The Little Vampire (film)

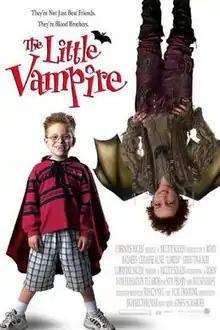
German theatrical release poster

The Little Vampire is a 2000 comedy horror film loosely based on the children's book series of the same name by German writer Angela Sommer-Bodenburg, about a boy who tries to save a young vampire and his family from a ruthless vampire hunter. It was directed by Uli Edel and written by Karey Kirkpatrick and Larry Wilson. The film stars Jonathan Lipnicki, Rollo Weeks, Richard E. Grant, Jim Carter, and Alice Krige.